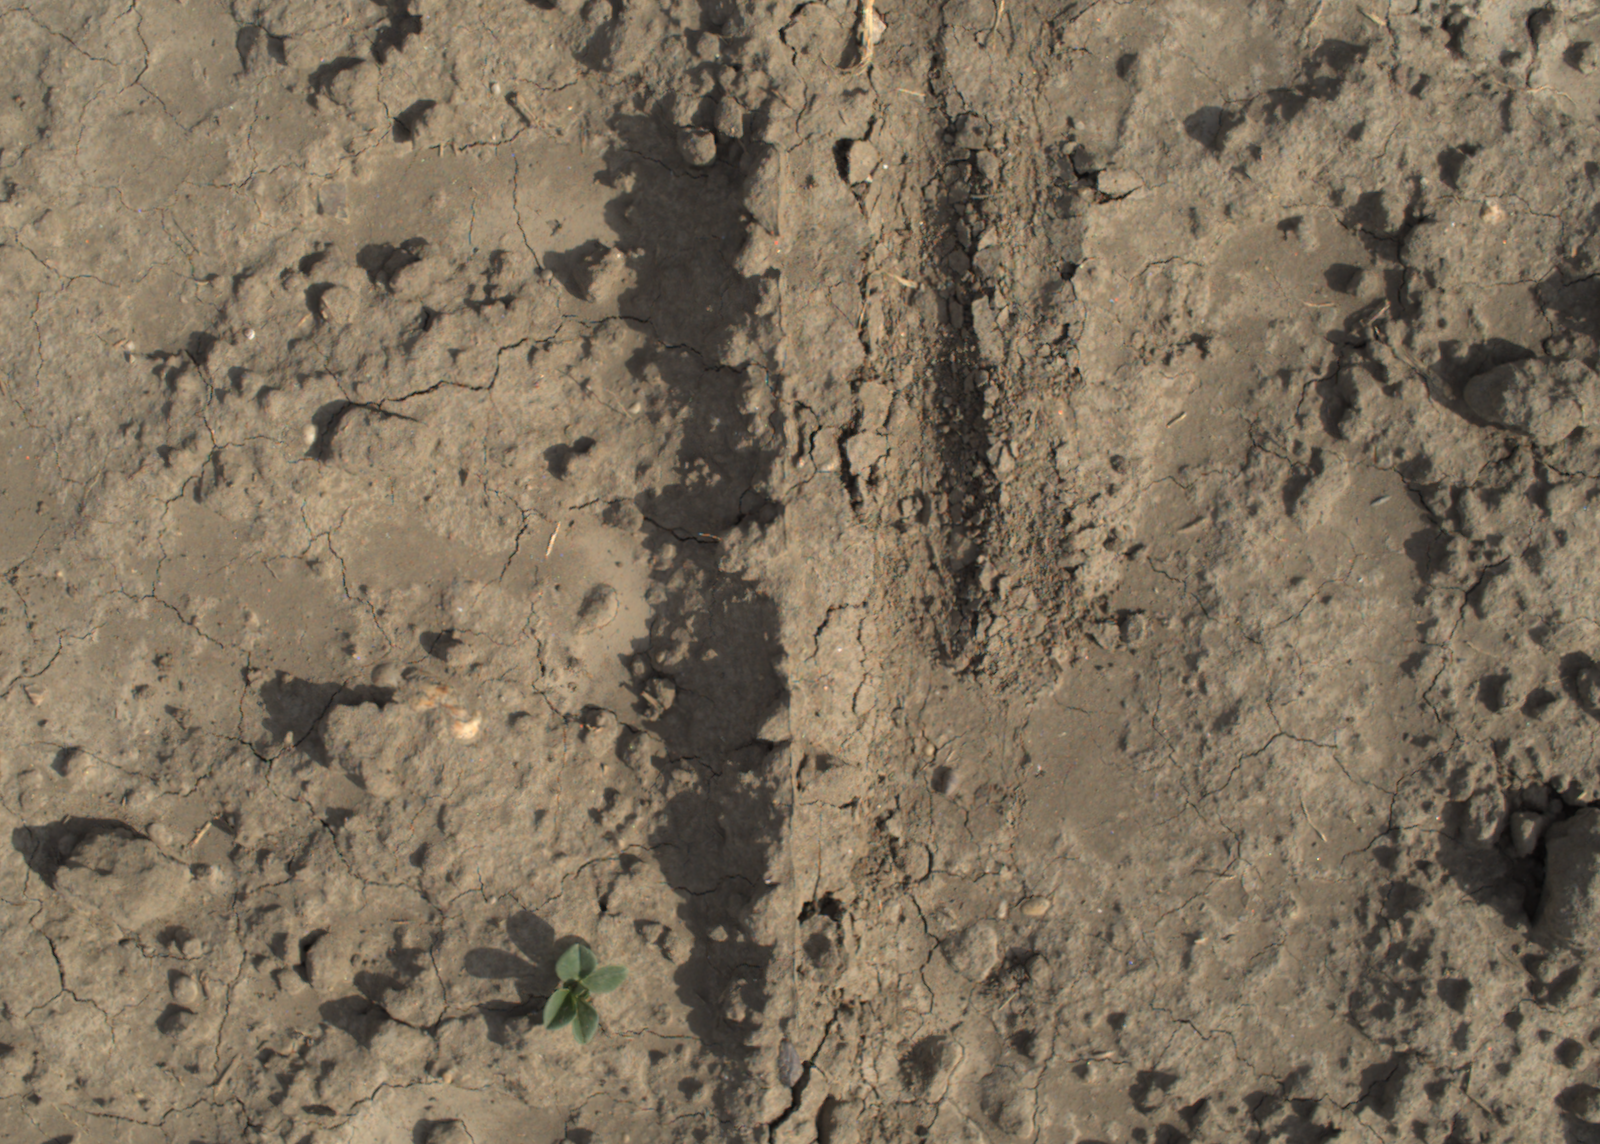
Capture date: 16.09.2021 11:07:12
Weather: mixed
Wind: light
Seeding date: 02.09.2021
Plant canopy height (mm): 957